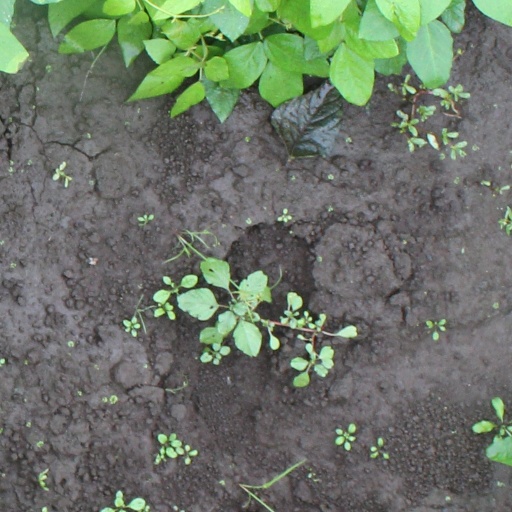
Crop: soybean